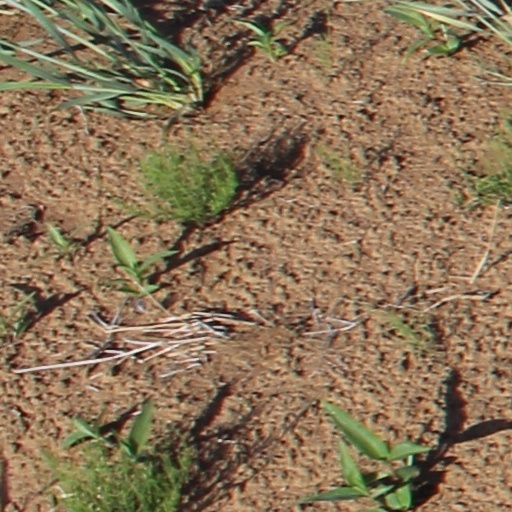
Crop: wheat